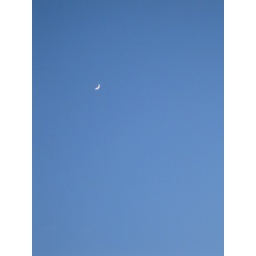
what a beautiful day it was. blue skies turning to pink at dusk and the sun and the moon against the blue backdrop